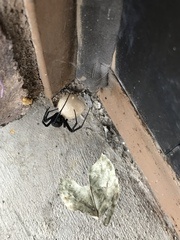
Species: Lactrodectus_hesperus